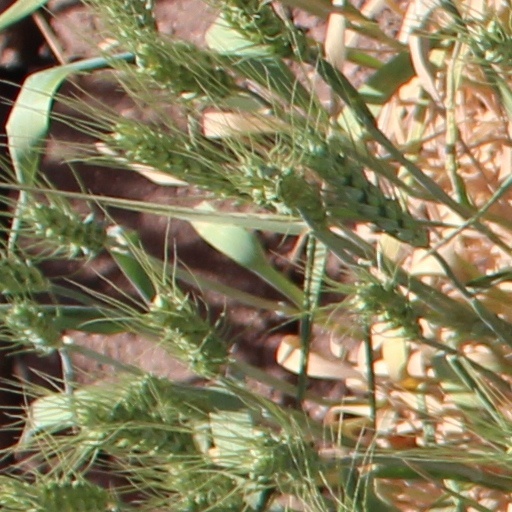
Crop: wheat